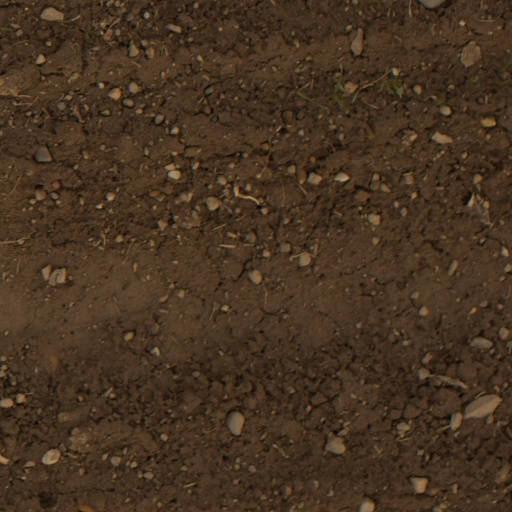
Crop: wheat